José Sánchez Marco

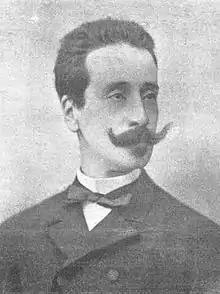
Ramón Nocedal

José inherited Traditionalist outlook from the ancestors. His father was active in the legitimist ranks in the 1860s, by no means a typical path, given Tafalla and Tudela were "distritos de mayor tradición liberal". In 1865 he entered Cortes as a Carlist-Catholic candidate elected from Pamplona and in the 1880s he remained a Traditionalist militant. José's maternal uncle – at that time not yet known as Marco de Bello - served as his godfather, specifically asked to provide spiritual guidance. José was entering the Carlist realm in the 1880s; at that time the movement was divided between an intransigent ultra-Catholic faction and a group prepared to recognize political setting of the Restoration. During final breakup of 1888 he followed his father and sided with the former, led by Ramón Nocedal; the group became known as the Integrists. In the early 1890s Sánchez Marco started to appear in the party press, initially merely as signatory of various venerating addresses and then as author of brief notes, hailing Nocedal. At that time his father was member of the Navarrese Integrist executive, Asamblea Regional.